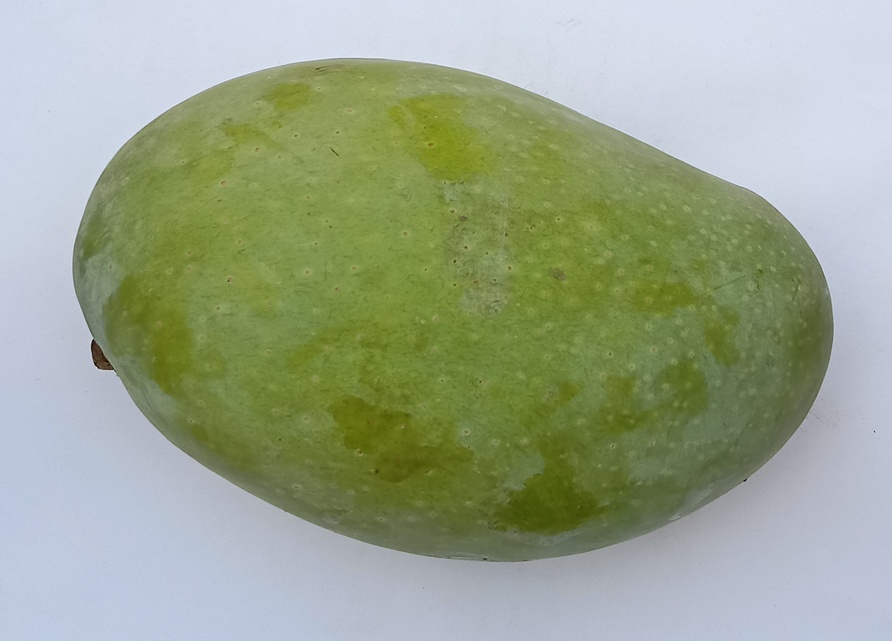
Mango variety: Fajri